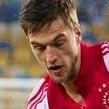
Age: 22